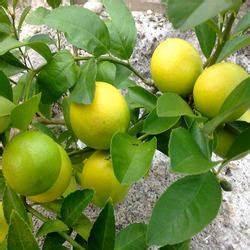
Label: Guava